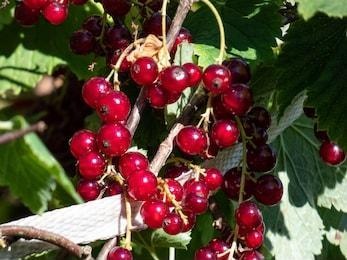
Label: redcurrant